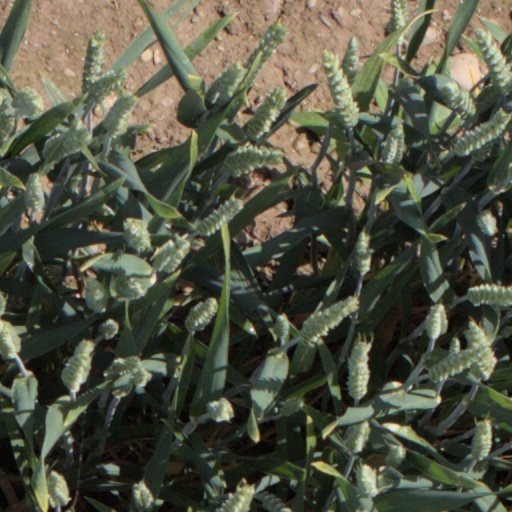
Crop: wheat